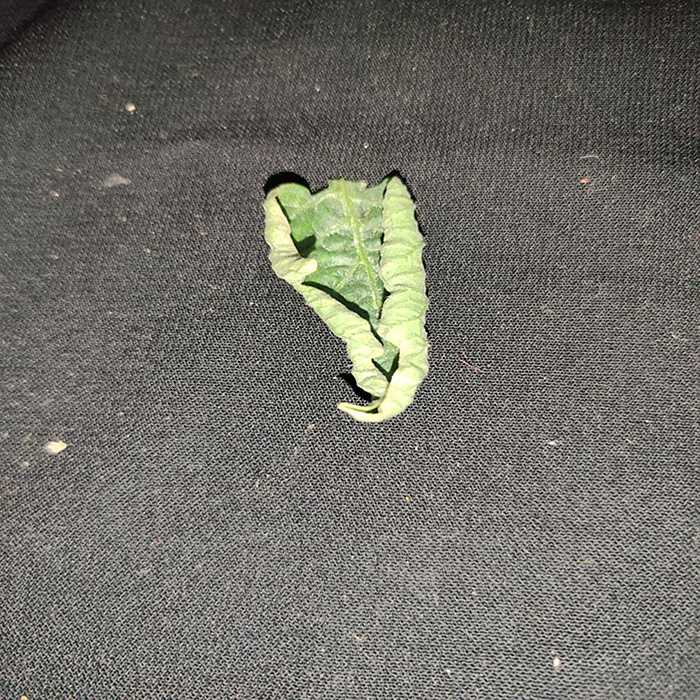
Plant: Tomato
Label: Tomato leaf curl virus